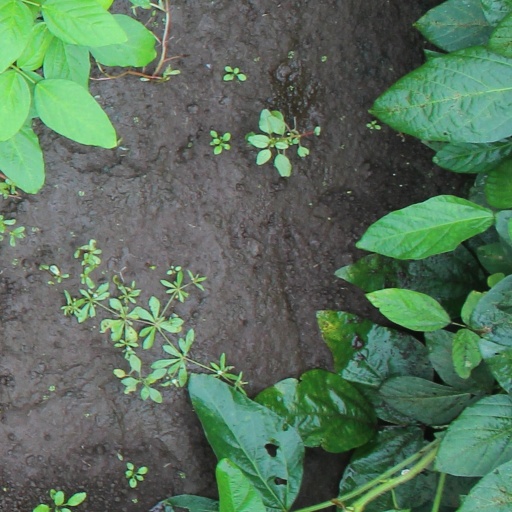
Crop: soybean